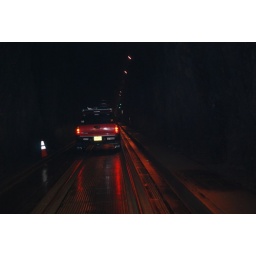
En route to Anchorage: Single lane traffic in mountain tunnell.. taking turns with the train. notice the train tracks!